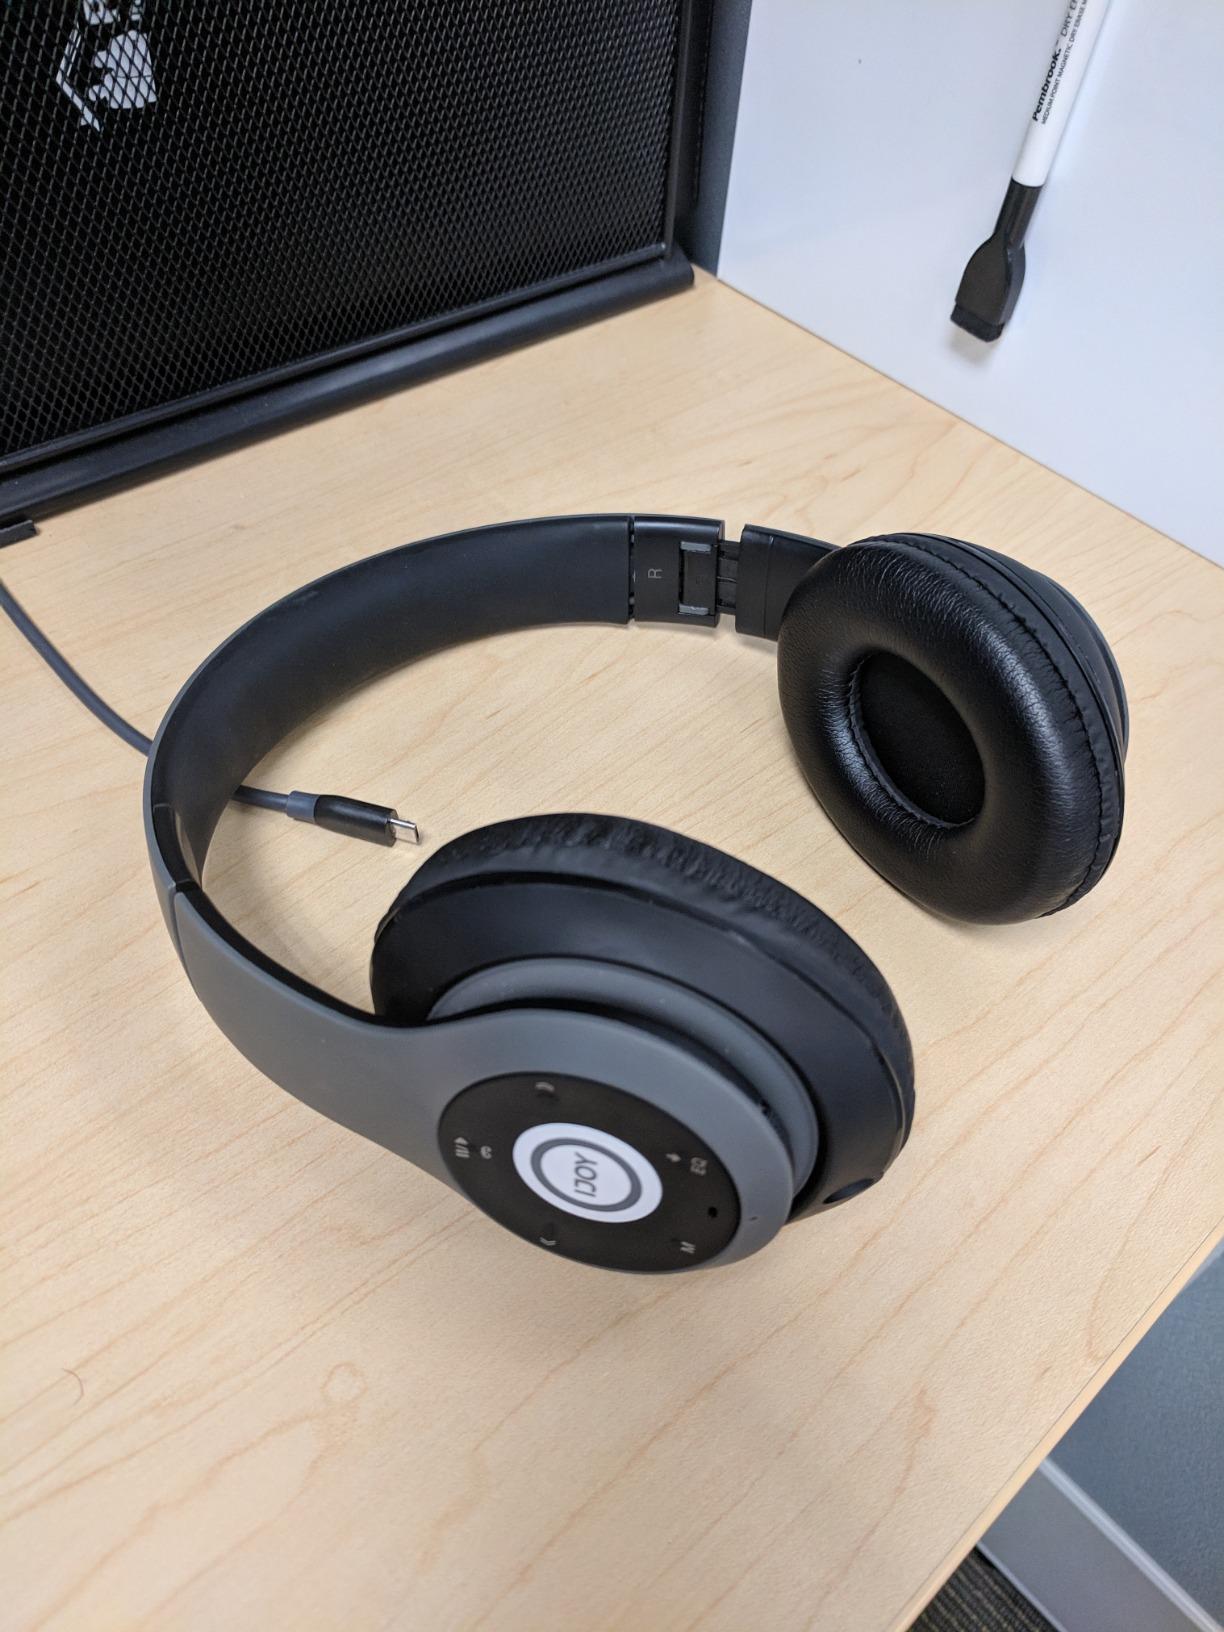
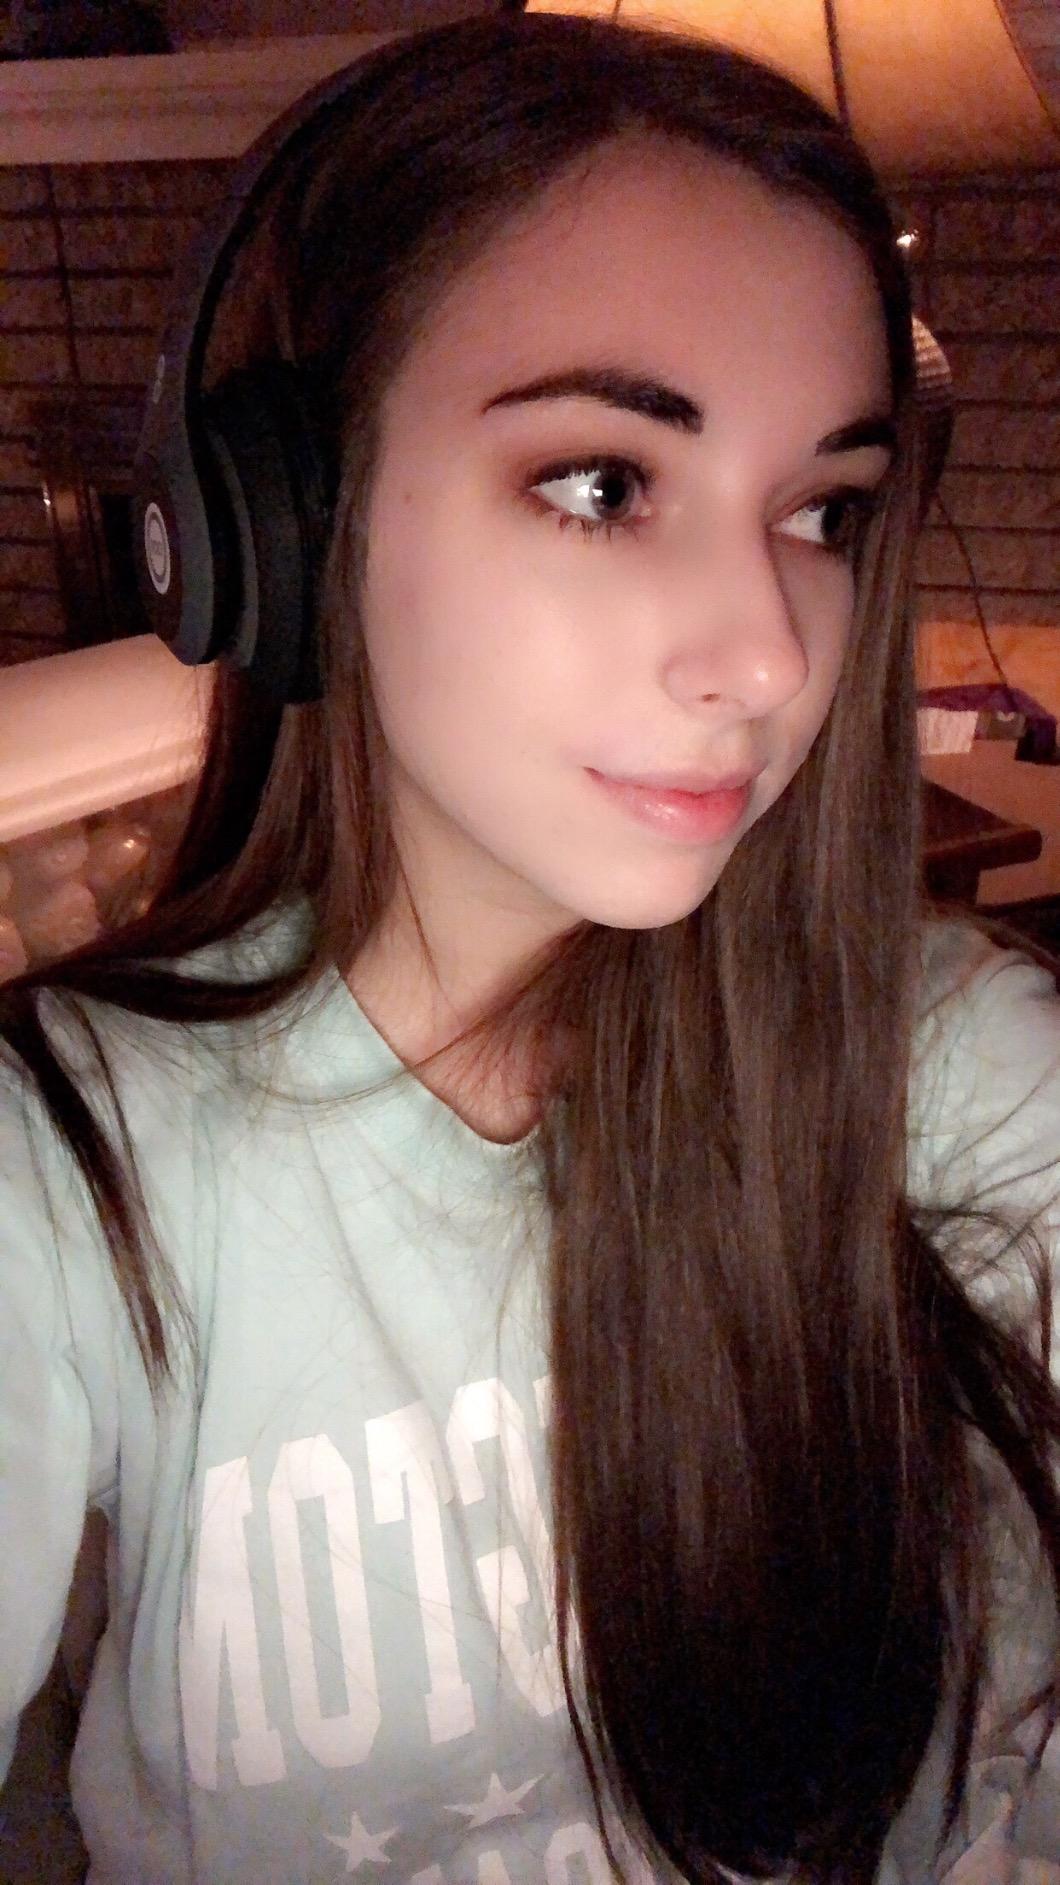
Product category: headphones
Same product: yes